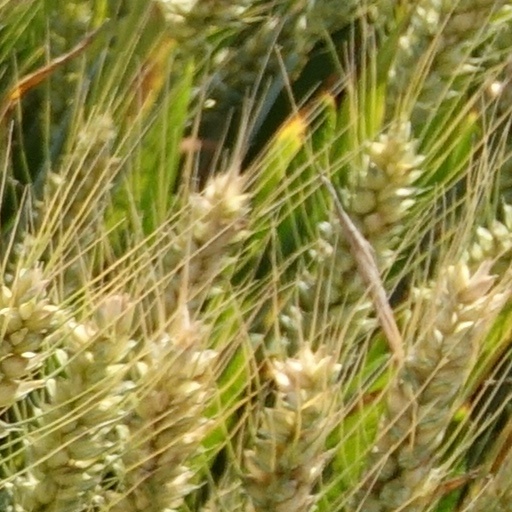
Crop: wheat